Chinese Manichaeism

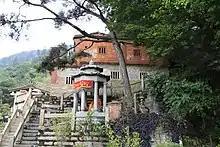
Cao'an ("Thatched Hut") in Jinjiang, Quanzhou, Fujian.

Cao'an, founded as a Manichaean temple but later associated with Buddhism, has survived to the present day. It features a statue of Mani as the Buddha of Light.